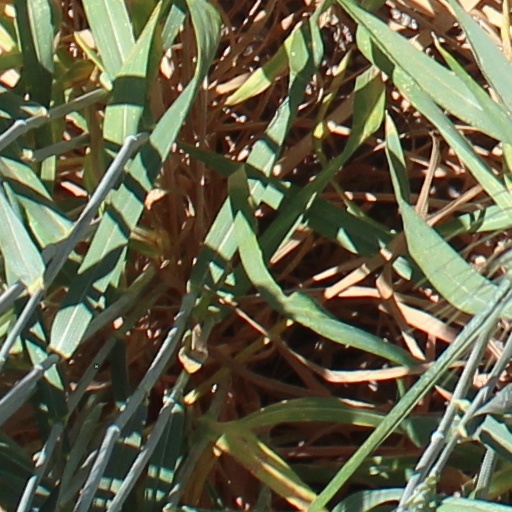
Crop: wheat